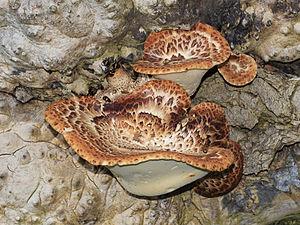
Un polypore écailleux en croissance et des scarabées Diaperis boleti. Ukraine. Latina: Polyporus squamosus, Diaperis boleti. Polski: Młode owocniki żagwi łuskowatej (Polyporus squamosus) i żerujące na nich borzewki (Diaperis boleti). Zdjęcie wykonano na Ukrainie. Português: Cogumelos orelha-de-pau (Polyporus squamosus) com besouros Diaperis boleti. Ucrânia. Română: Șeaua driadelor (Polyporus squamosus) - o ciupercă „paranteză”/„raft” neajunsă la maturitate, și gândaci (Diaperis boleti). Ucraina. Русский: Молодой трутовик чешуйчатый (Polyporus squamosus) и жуки чернотелки трутовиковые Diaperis boleti. Украина. Українська: Молодий трутовик лускатий (Polyporus squamosus) та жуки Diaperis boleti. Україна. Čeština: Dřevokazná houba choroš šupinatý Polyporus squamosus a brouci potemníci houboví Diaperis boleti, Ukrajina. Magyar: Poszogó taplóbogarak (Diaperis boleti) egy pisztricgombán (Polyporus squamosus) Italiano: Fungo Polyporus squamosus e coleottero Diaperis boleti. Македонски: Пастрмки (Polyporus squamosus).